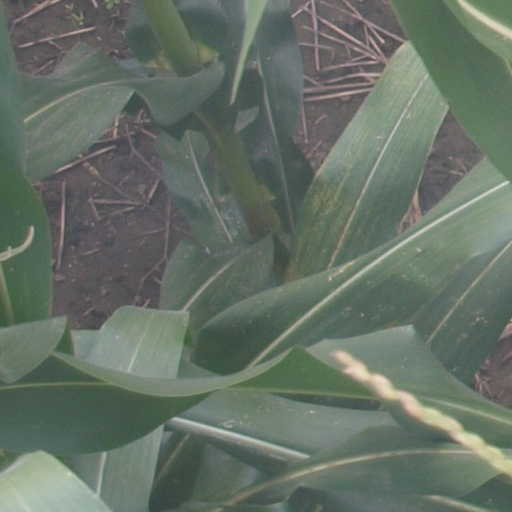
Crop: maize; corn